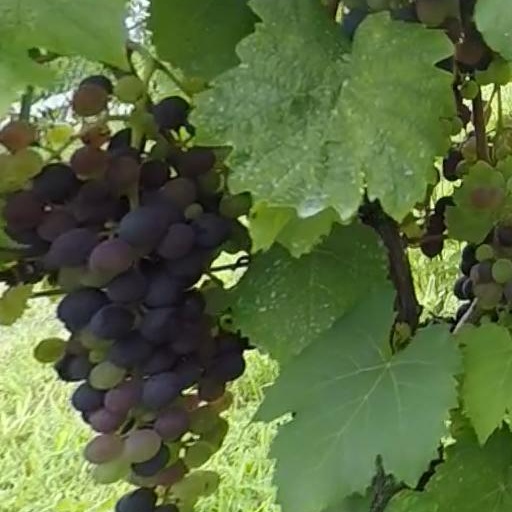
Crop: grape